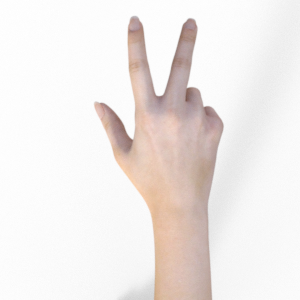
Label: scissors